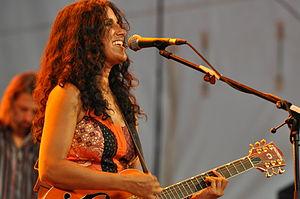
Rupa &amp